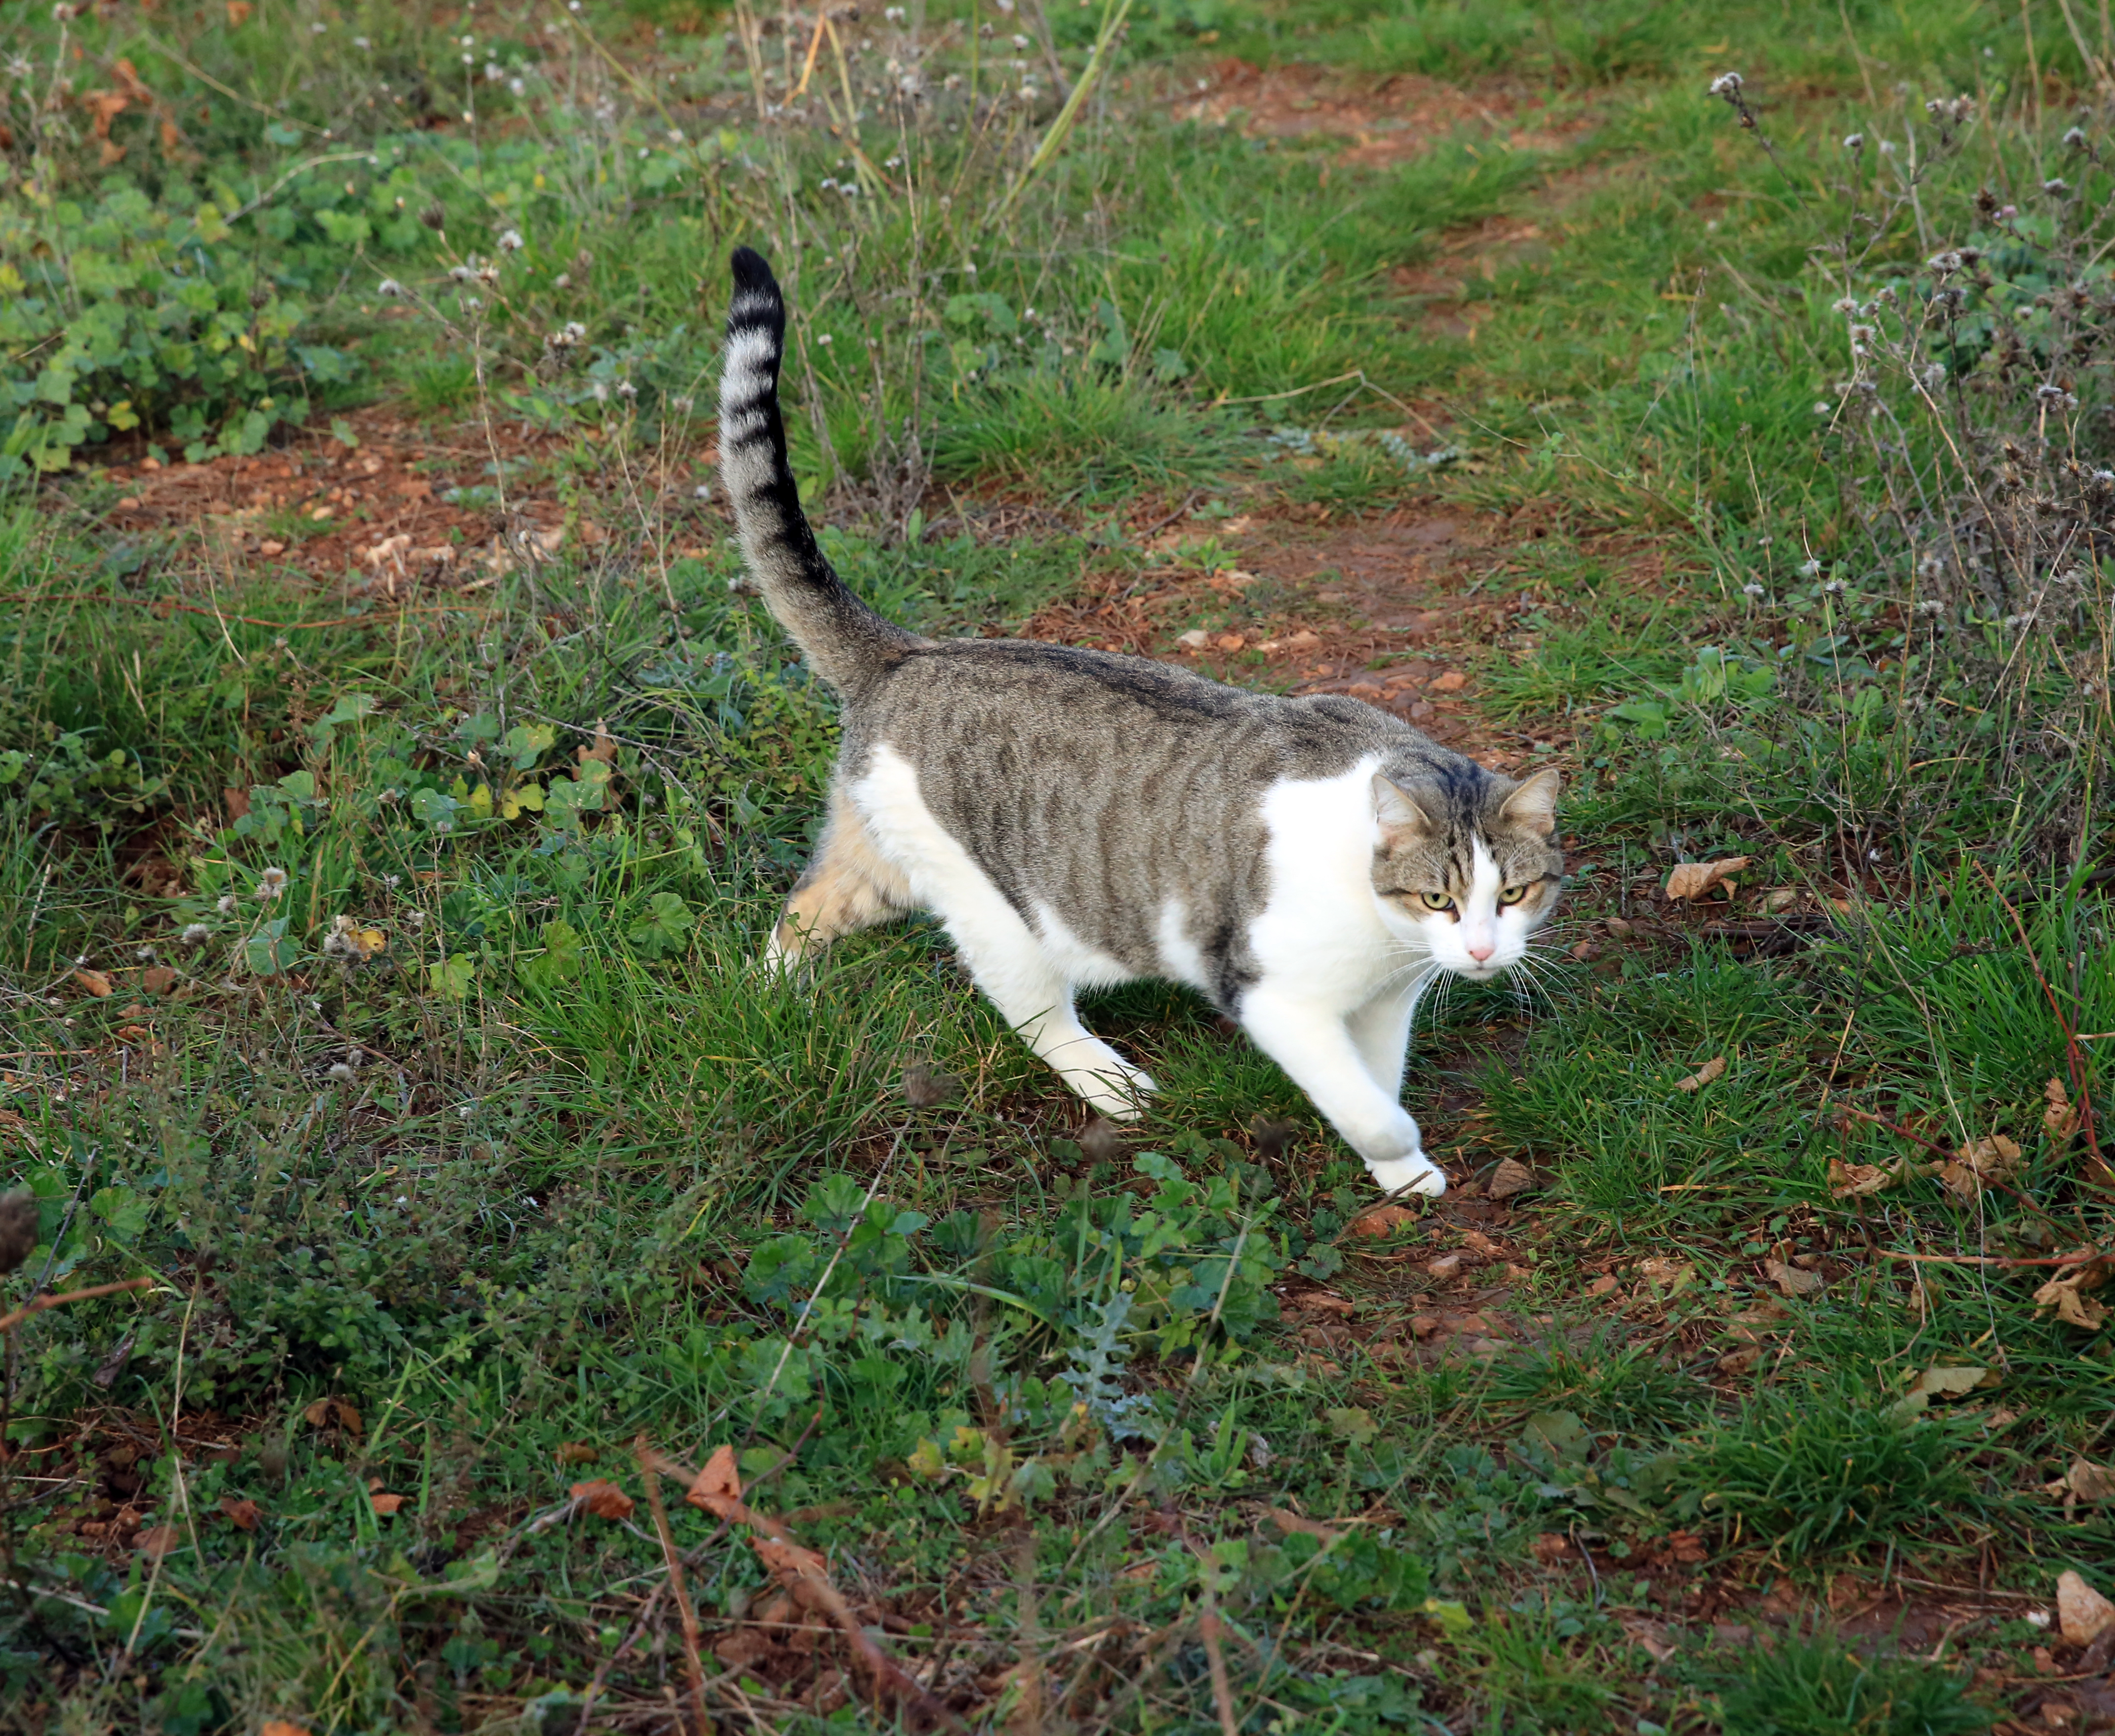
grass, outdoor, animal, europe, cat, canon, mammal, fauna, cats, midi, vertebrate, chat, occitanie, isasza, southfrance, sdfrankreich, zuidfrankrijk, mditerrane, languedocroussillon, hrault, eos5d, extrieur, violslefort, animalsprotection, wild cat, small to medium sized cats, cat like mammal